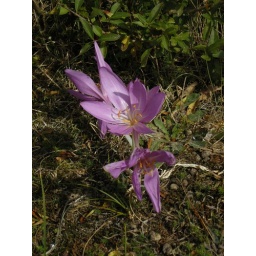
I found this plant in Burnham Overy sand dunes.